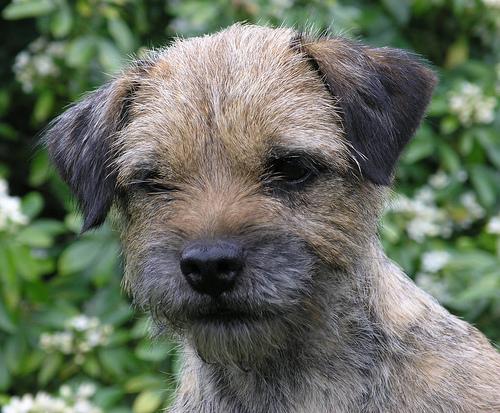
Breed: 206-n000007-Border_terrier